Saint-Cloud Racecourse

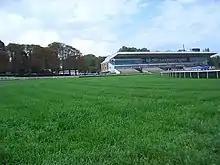
The St. Cloud Racecourse in 2006.

Hippodrome de Saint-Cloud is a grass race course for Thoroughbred flat horse racing opened in 1901 at 1 rue du Camp Canadien in Saint-Cloud near Paris, France. During World War 1, the race course site housed the No. 4 Canadian Stationary Hospital operated by the Canadian Army Medical Corp. On July 8, 1916 the No. 4 CSH was elevated to the No. 8 Canadian General Hospital and operated until decommissioned in 1919. The facilities were built by politician and Thoroughbred owner/breeder Edmond Blanc (1856–1920) in whose honor the Prix Edmond Blanc was established in 1921.